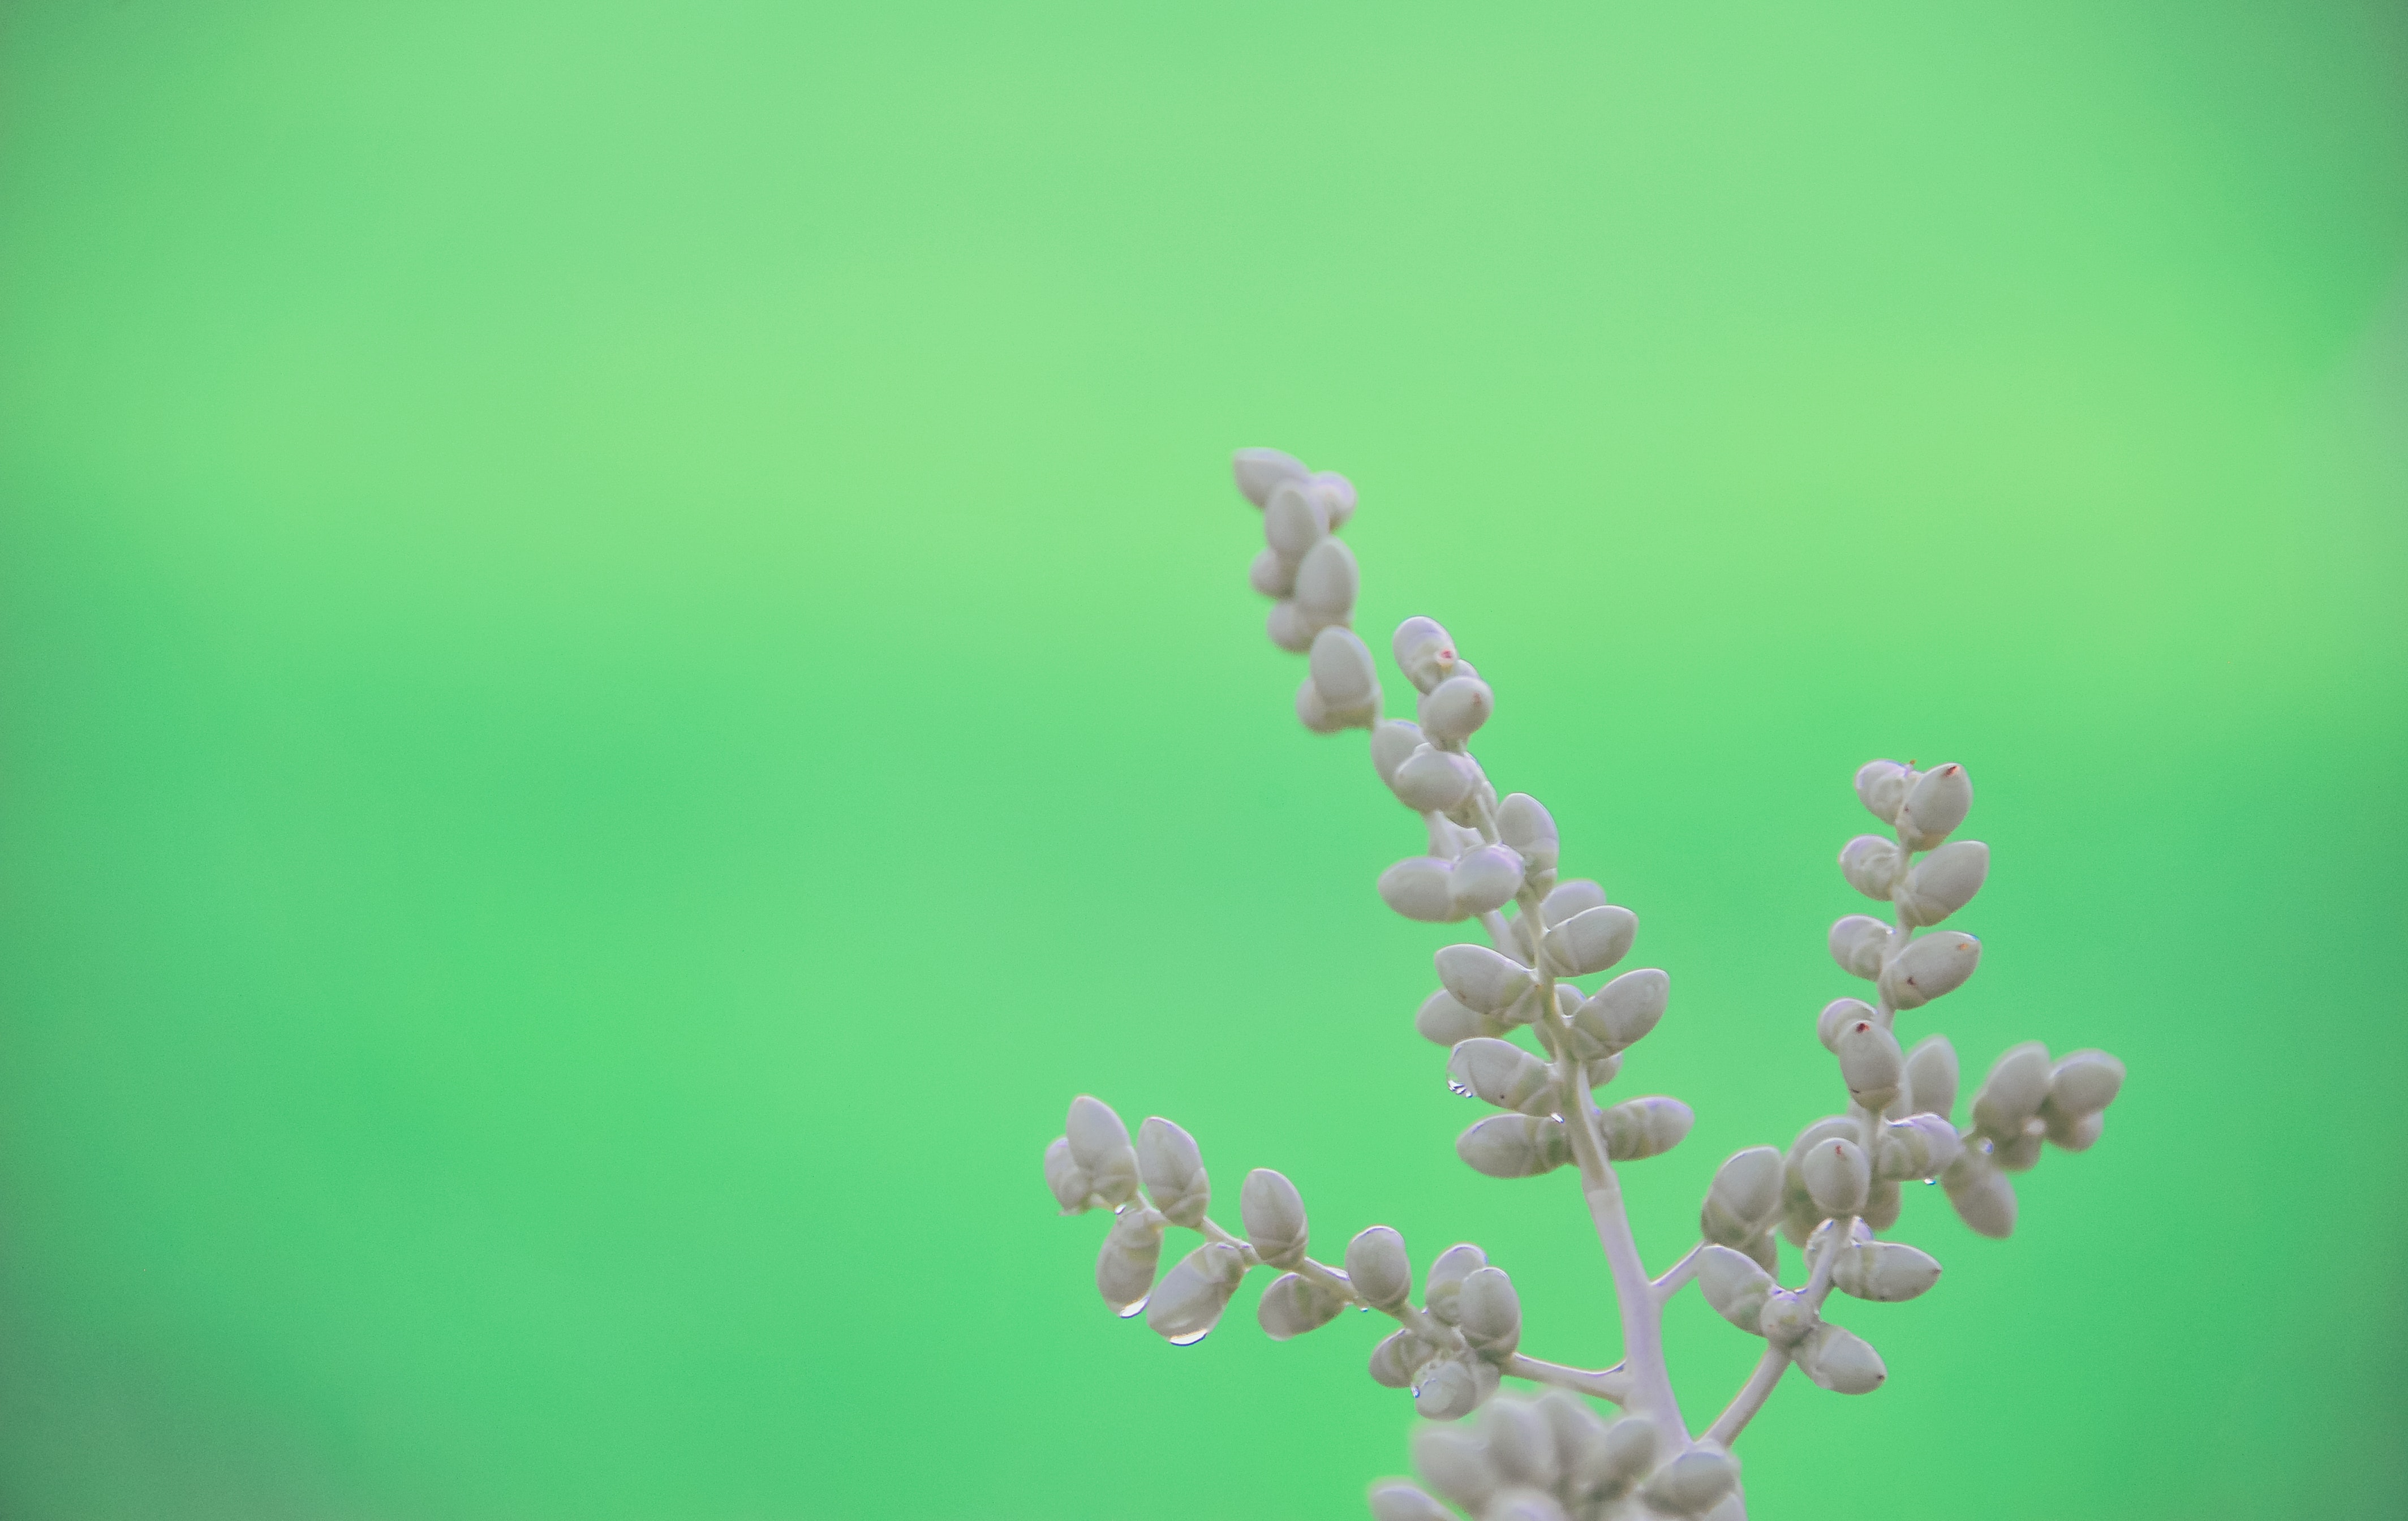
green, flower, plant, organism, plant stem